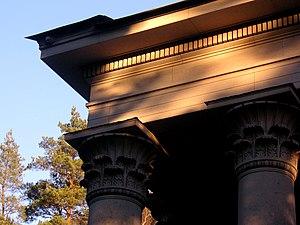
Sigurd Lewerentz fut un architecte moderne suédois, surtout connu pour son travail sur les églises et les cimetières.